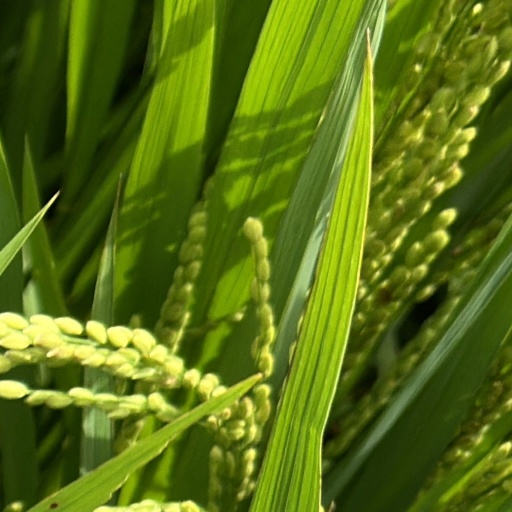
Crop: rice